Tegh

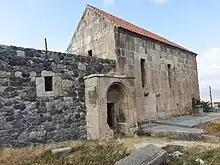
St. Gevorg Church in Tegh (4th-5th centuries)

The oldest structure of the village is the "St. Gevorg Church", an Armenian Apostolic church built partly in the 4th-5th centuries while the rest was built in 1737. The settlement of Tegh was originally part of the "Haband" gavar (district) of the historical Syunik province of the Kingdom of Armenia. According to medieval Armenian historian and Syunik native Stepanos Orbelian, the village was founded by Armenian Queen "Shahandukht", ruler of the lands of Syunik, who gifted it to the Tatev Monastery in 998 AD in honor of her late husband, King Smbat of Syunik. Tegh is mentioned in the old tax records of the 13th century as paying 12 units (drams) to the Tatev Monastery.